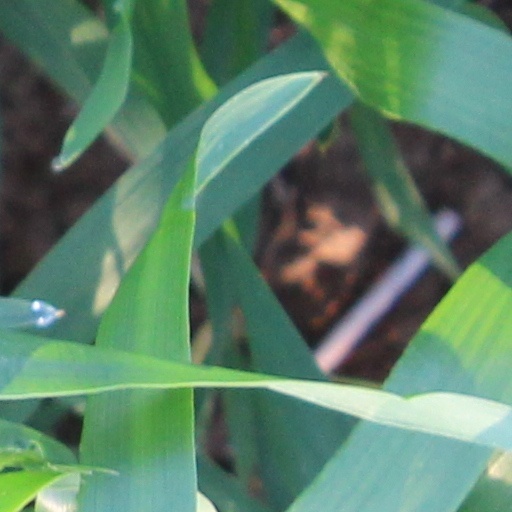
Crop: wheat